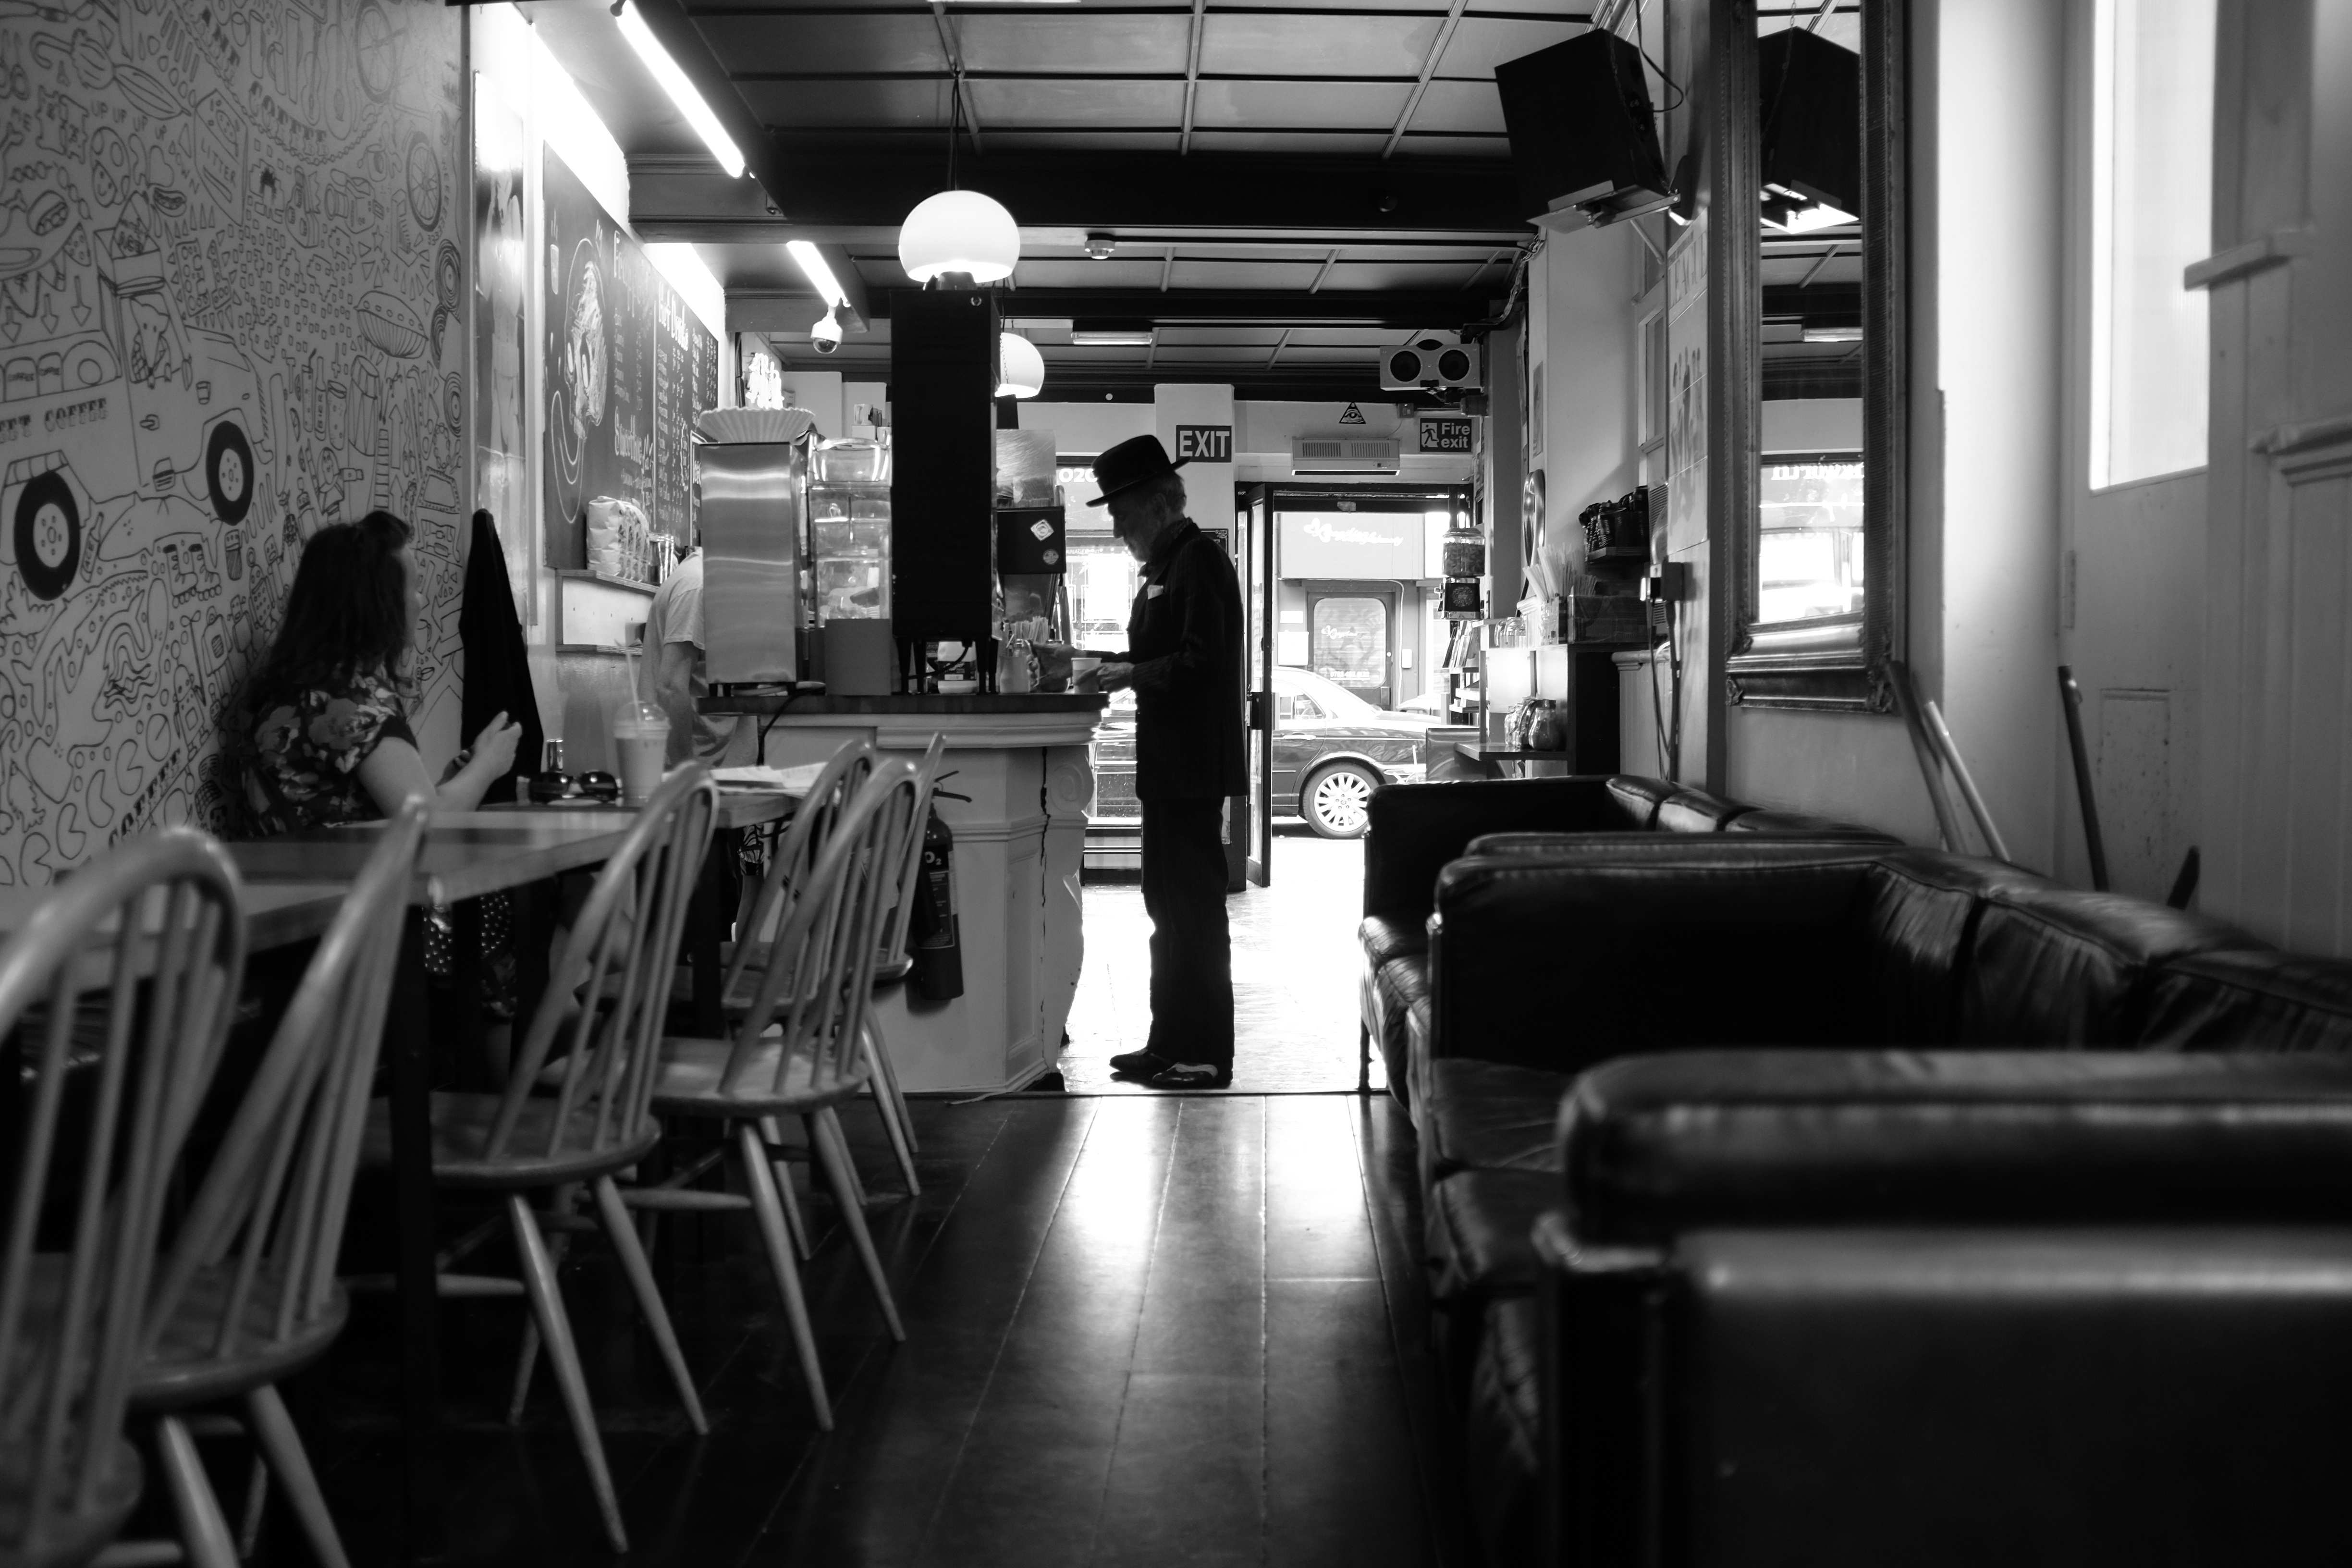
black and white, black, room, monochrome, interior design, monochrome photography